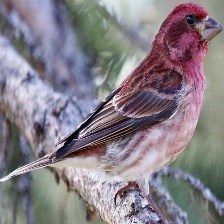
Species: PURPLE FINCH
Scientific name: HAEMORHOUS PURPUREUS
ImageNet parent category: house_finch